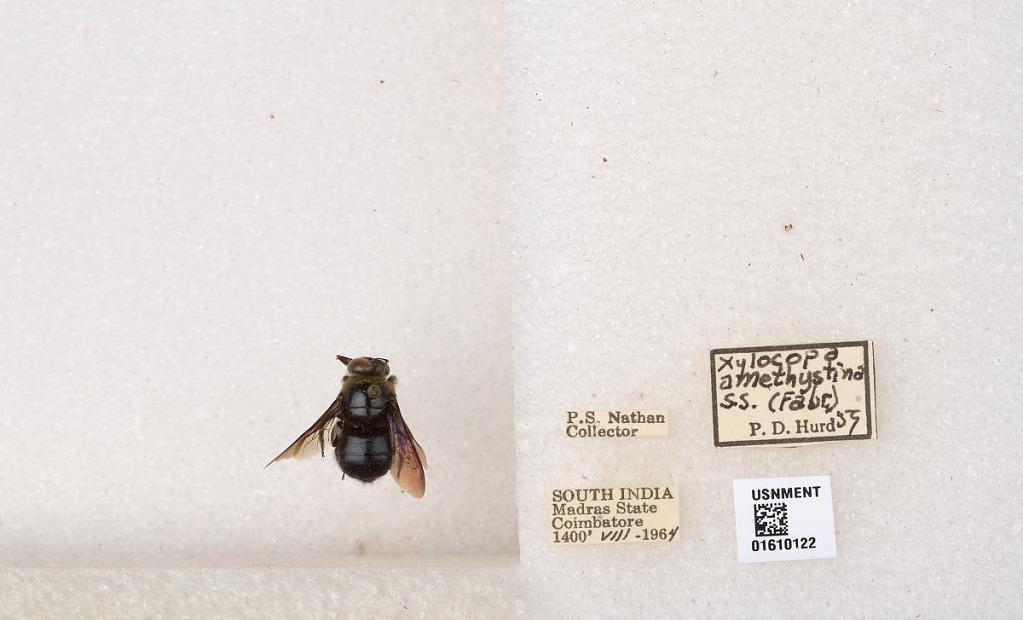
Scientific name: Xylocopa (Nodula) amethystina (Fabricius)
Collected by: P. Nathan
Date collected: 1964-8-1
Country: India
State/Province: Tamil Nadu
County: Coimbatore
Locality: Coimbatore
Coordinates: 11.0117, 76.9672
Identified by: Hurd, P. D.